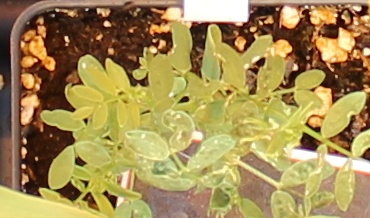
Label: Lentil